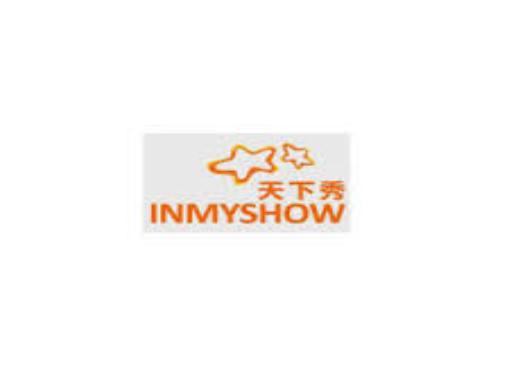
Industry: Necessities